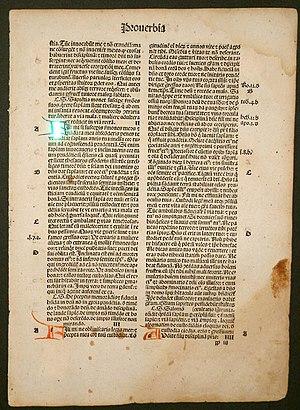
L’écriture gothique est une forme de l’alphabet latin apparue à la fin du Moyen Âge. Il ne faut pas confondre cette manière d’écrire l’alphabet latin avec l’alphabet gotique.